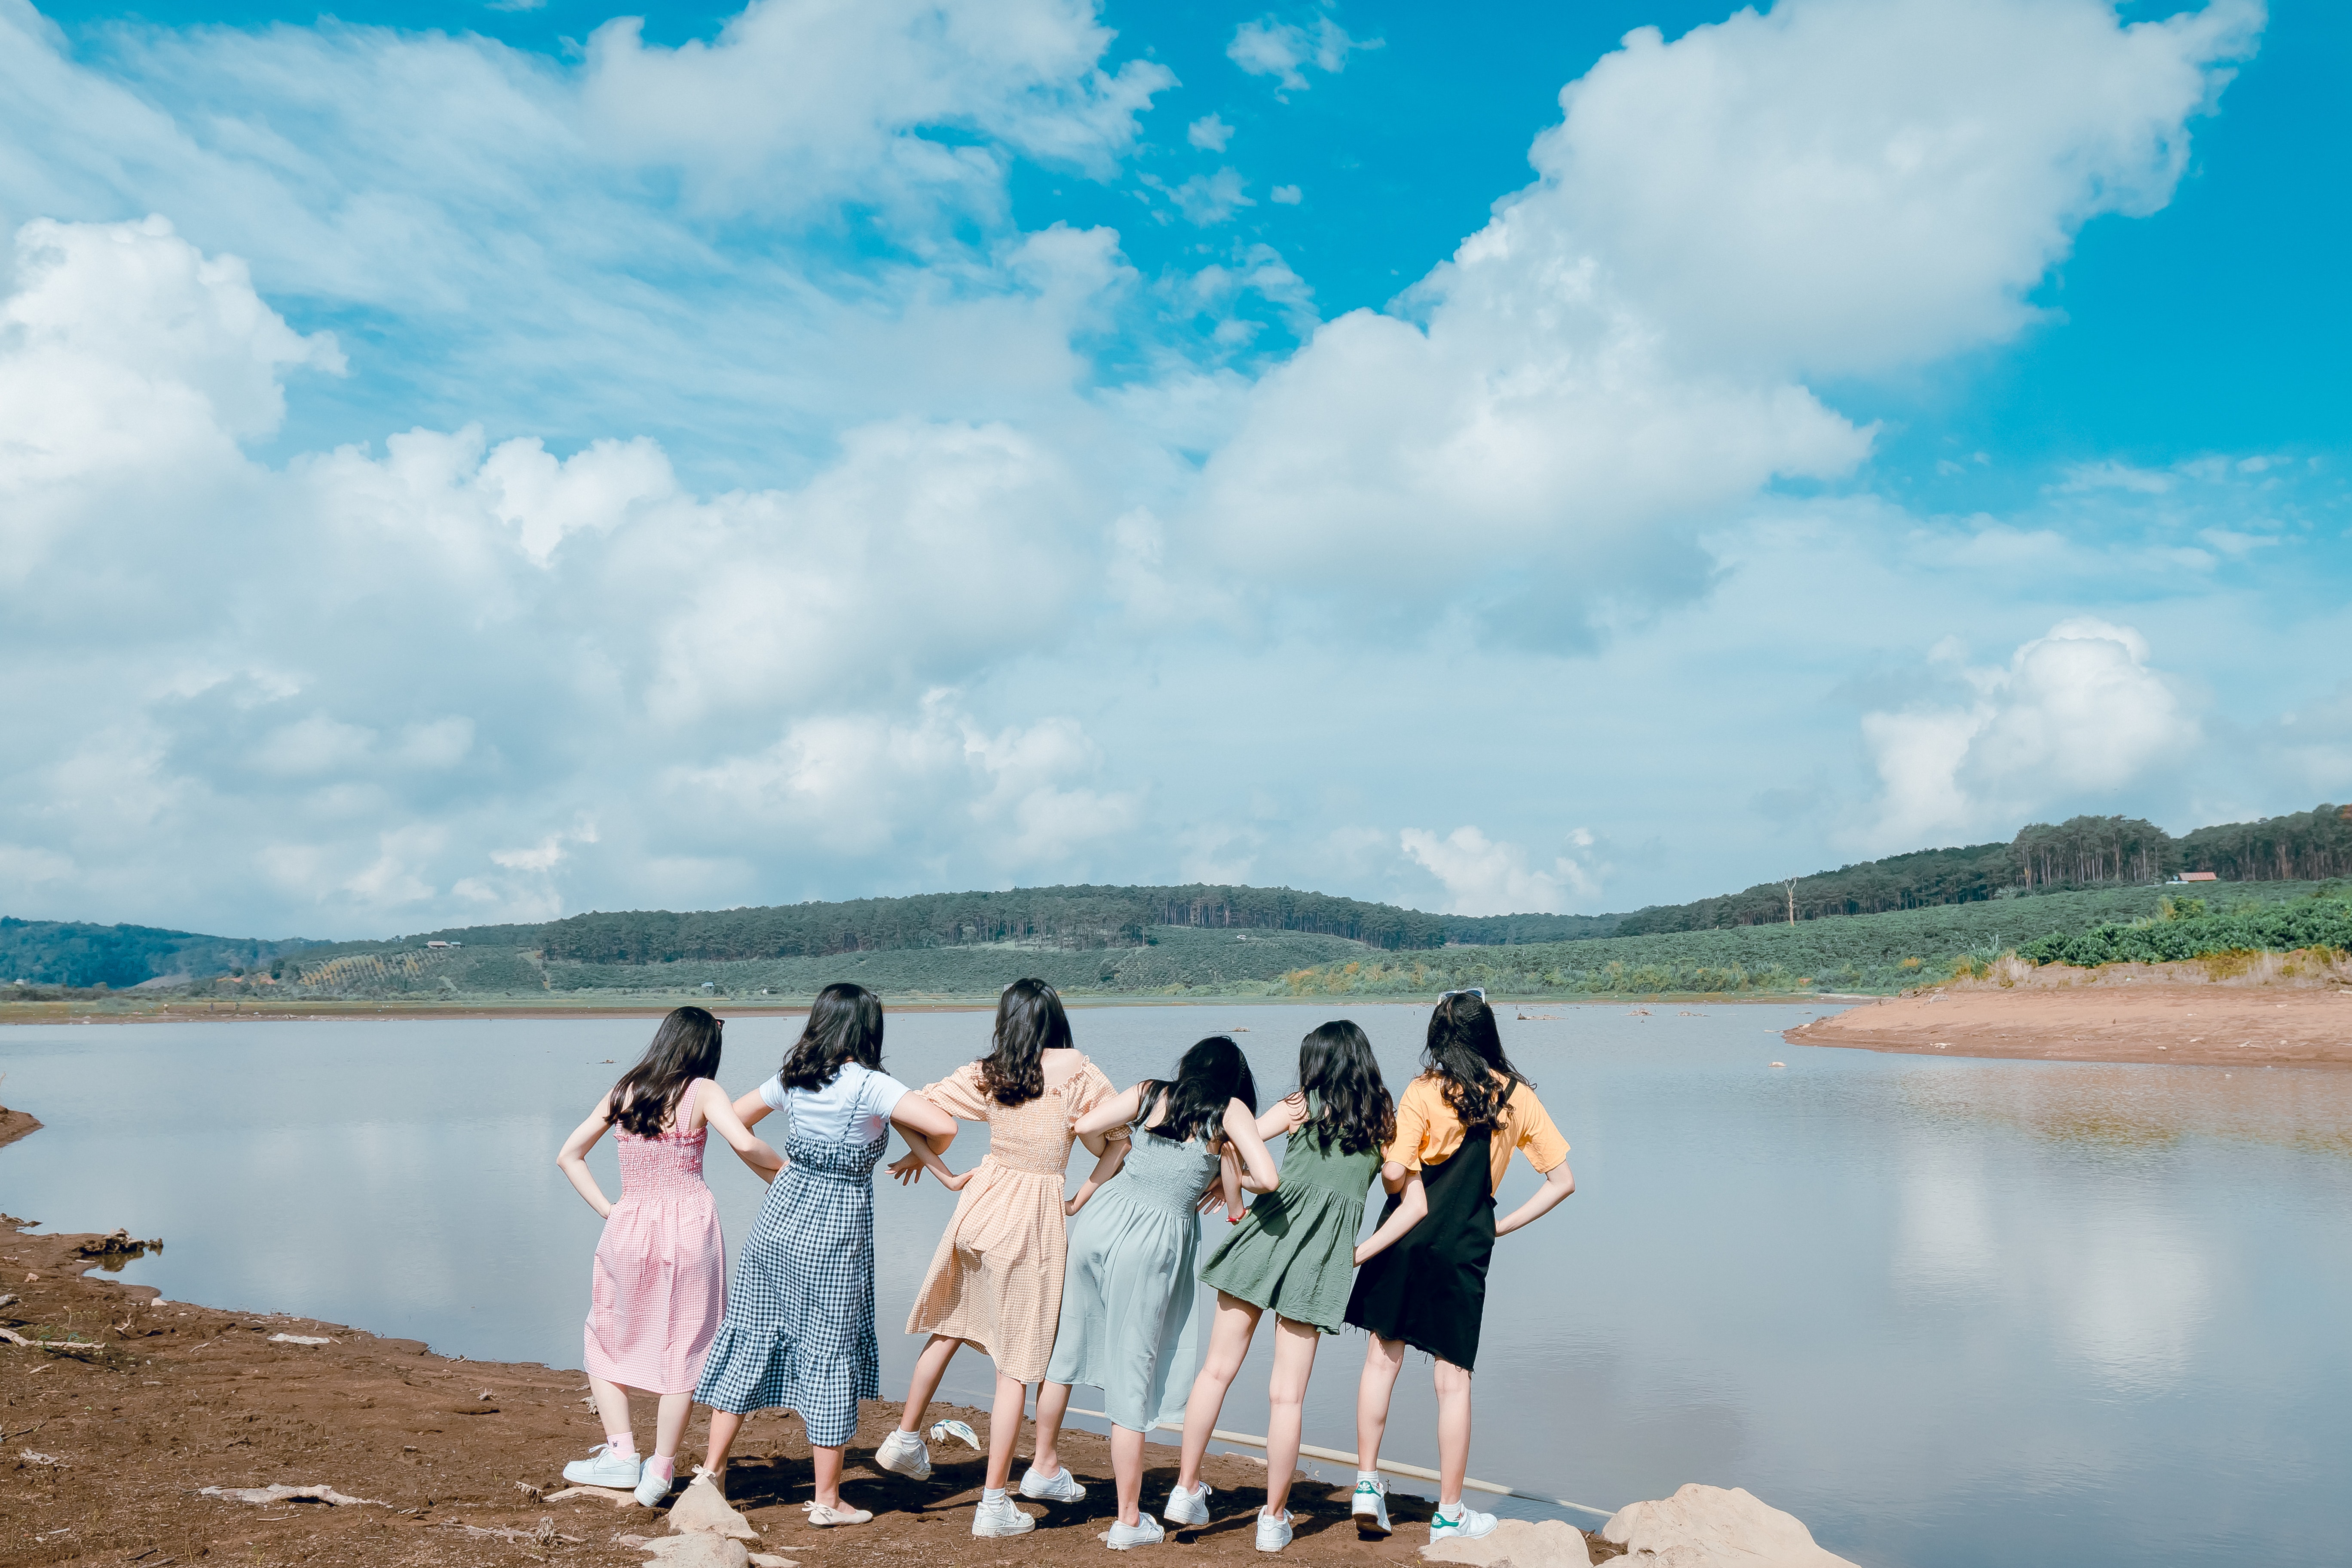
photograph, sky, yellow, water, friendship, photography, ceremony, cloud, summer, event, fun, wedding, vacation, dress, lake, reservoir, landscape, bride, tourism, happy, bank, leisure, gesture, travel, river, mountain, bay